Chu Fong-chi

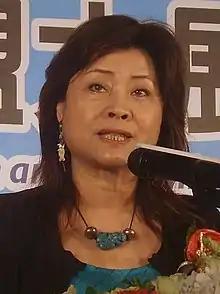

Chu Fong-chi (27 June 1948) is a Taiwanese politician who served in the Legislative Yuan from 1990 to 2012.